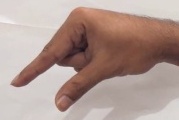
ASL sign: Q